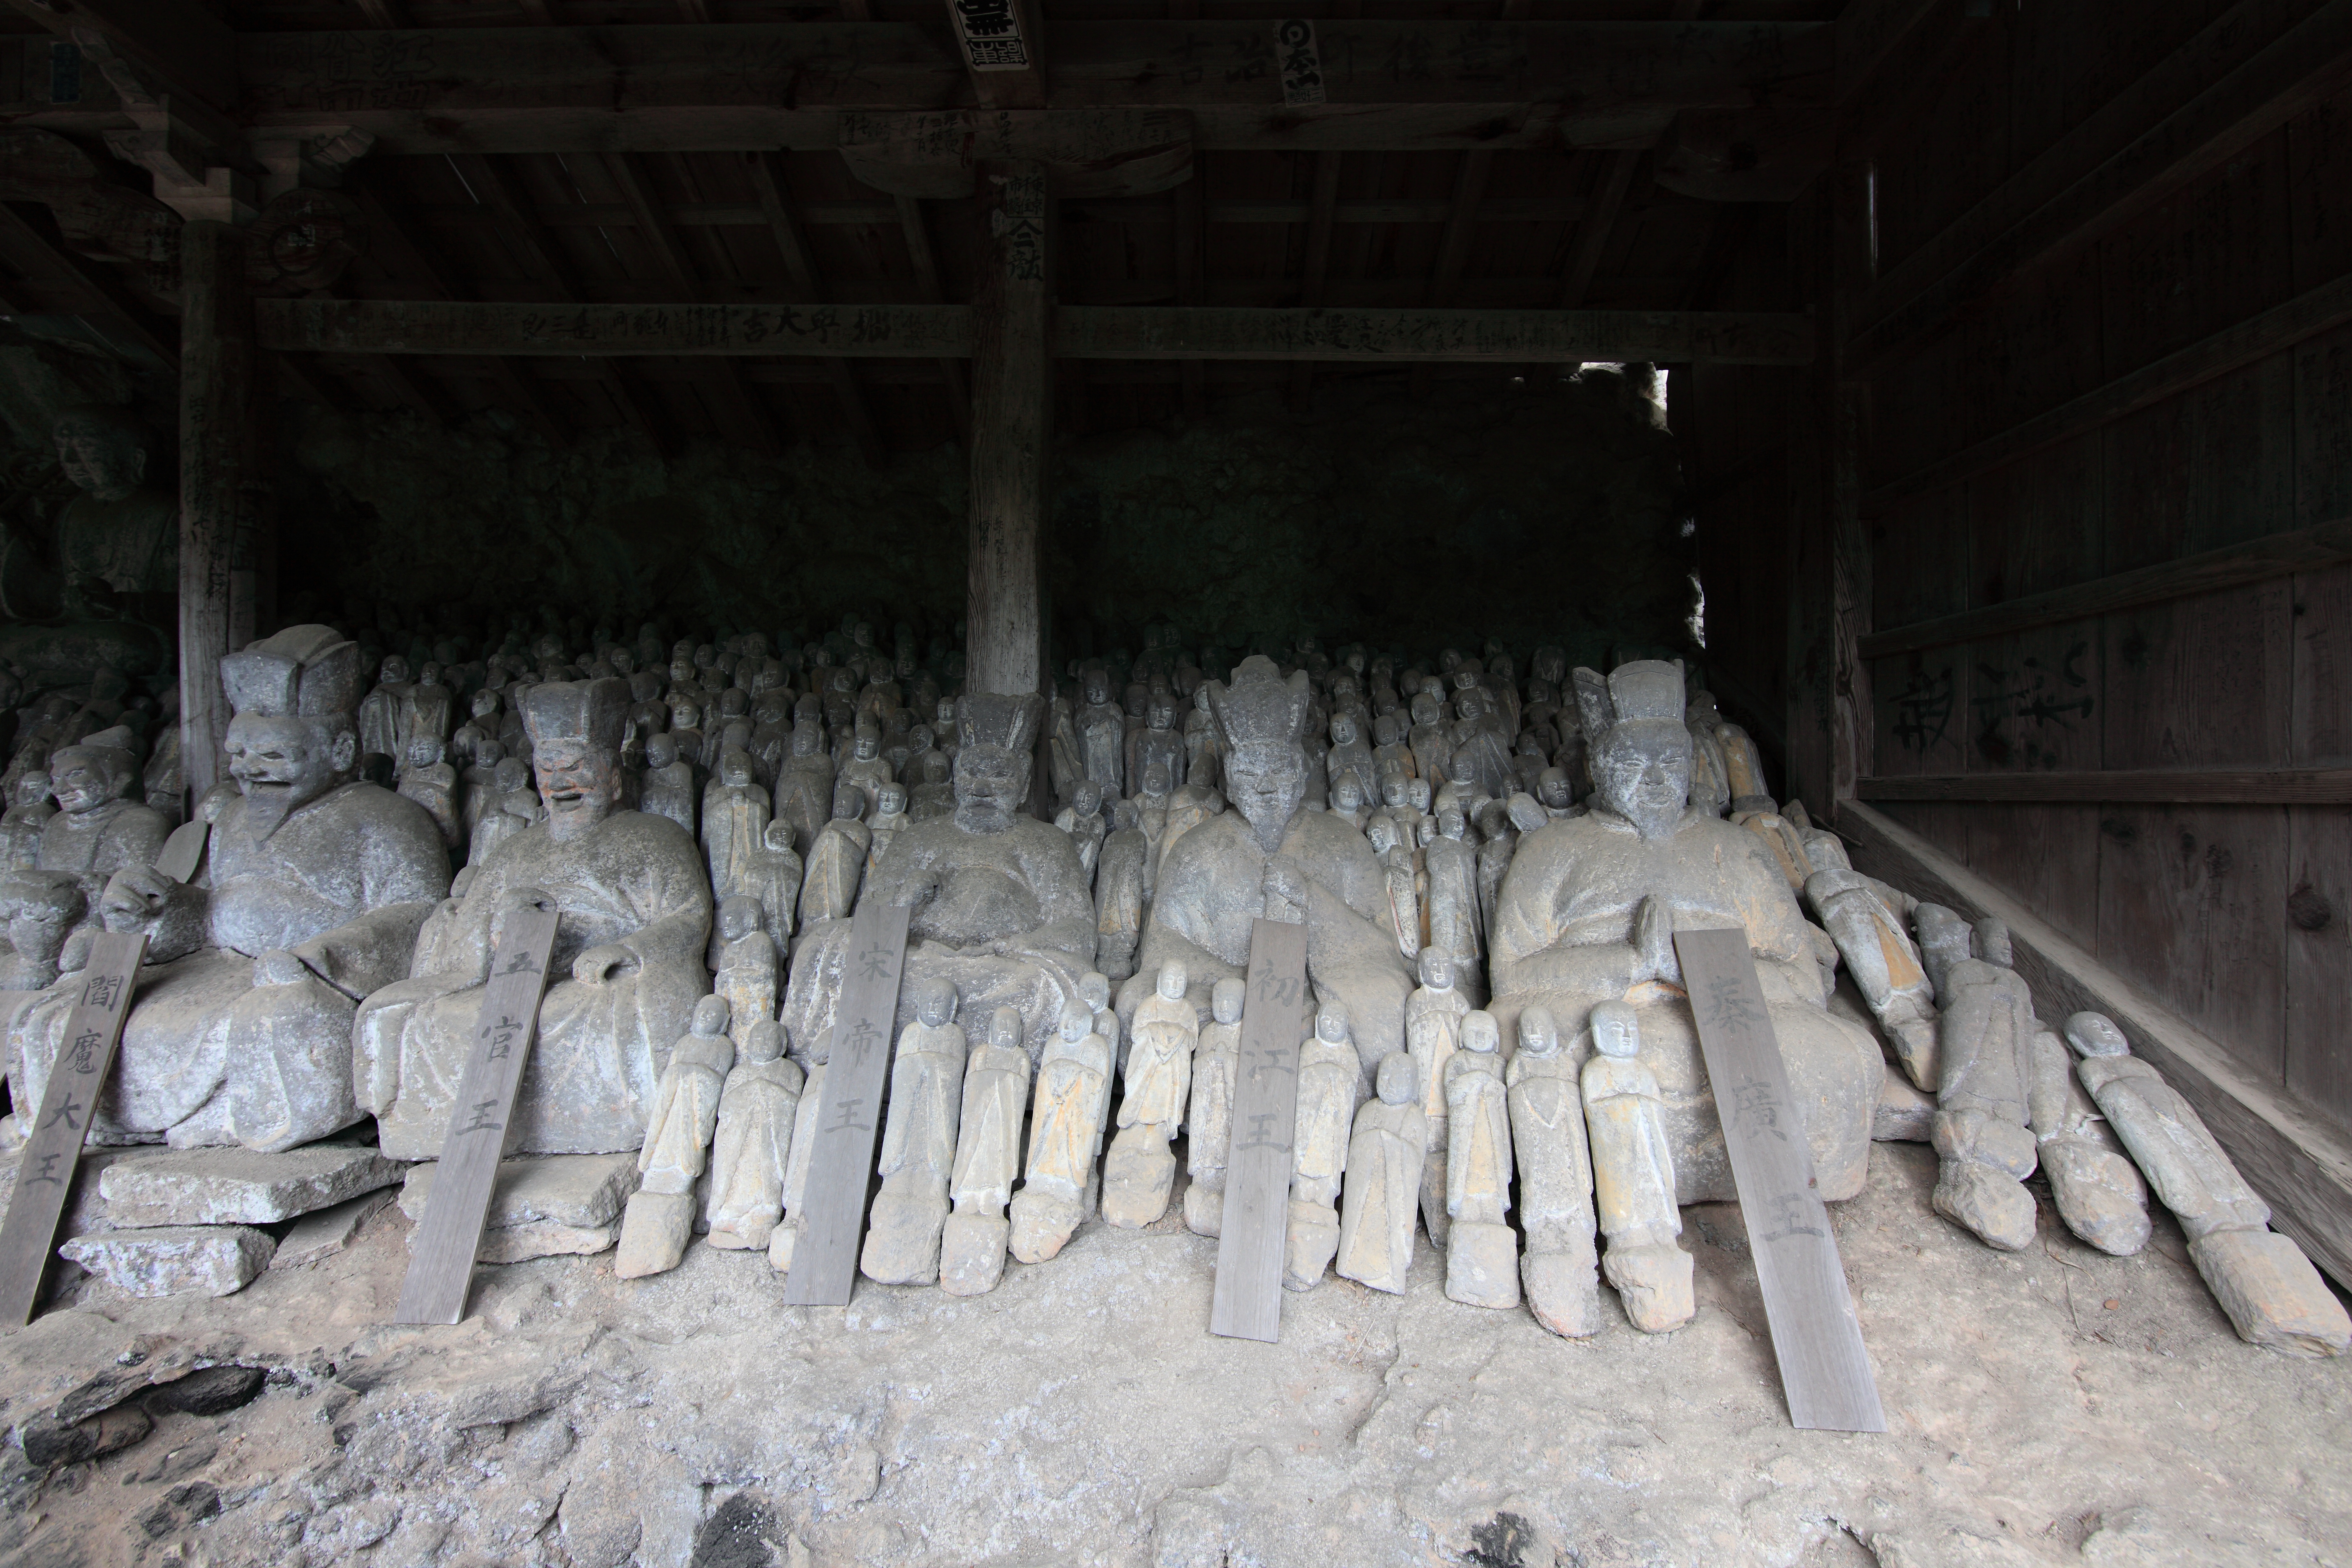
structure, formation, high, temple, 5d, hires, markii, hi, res, resolution, rakanji, ancient history